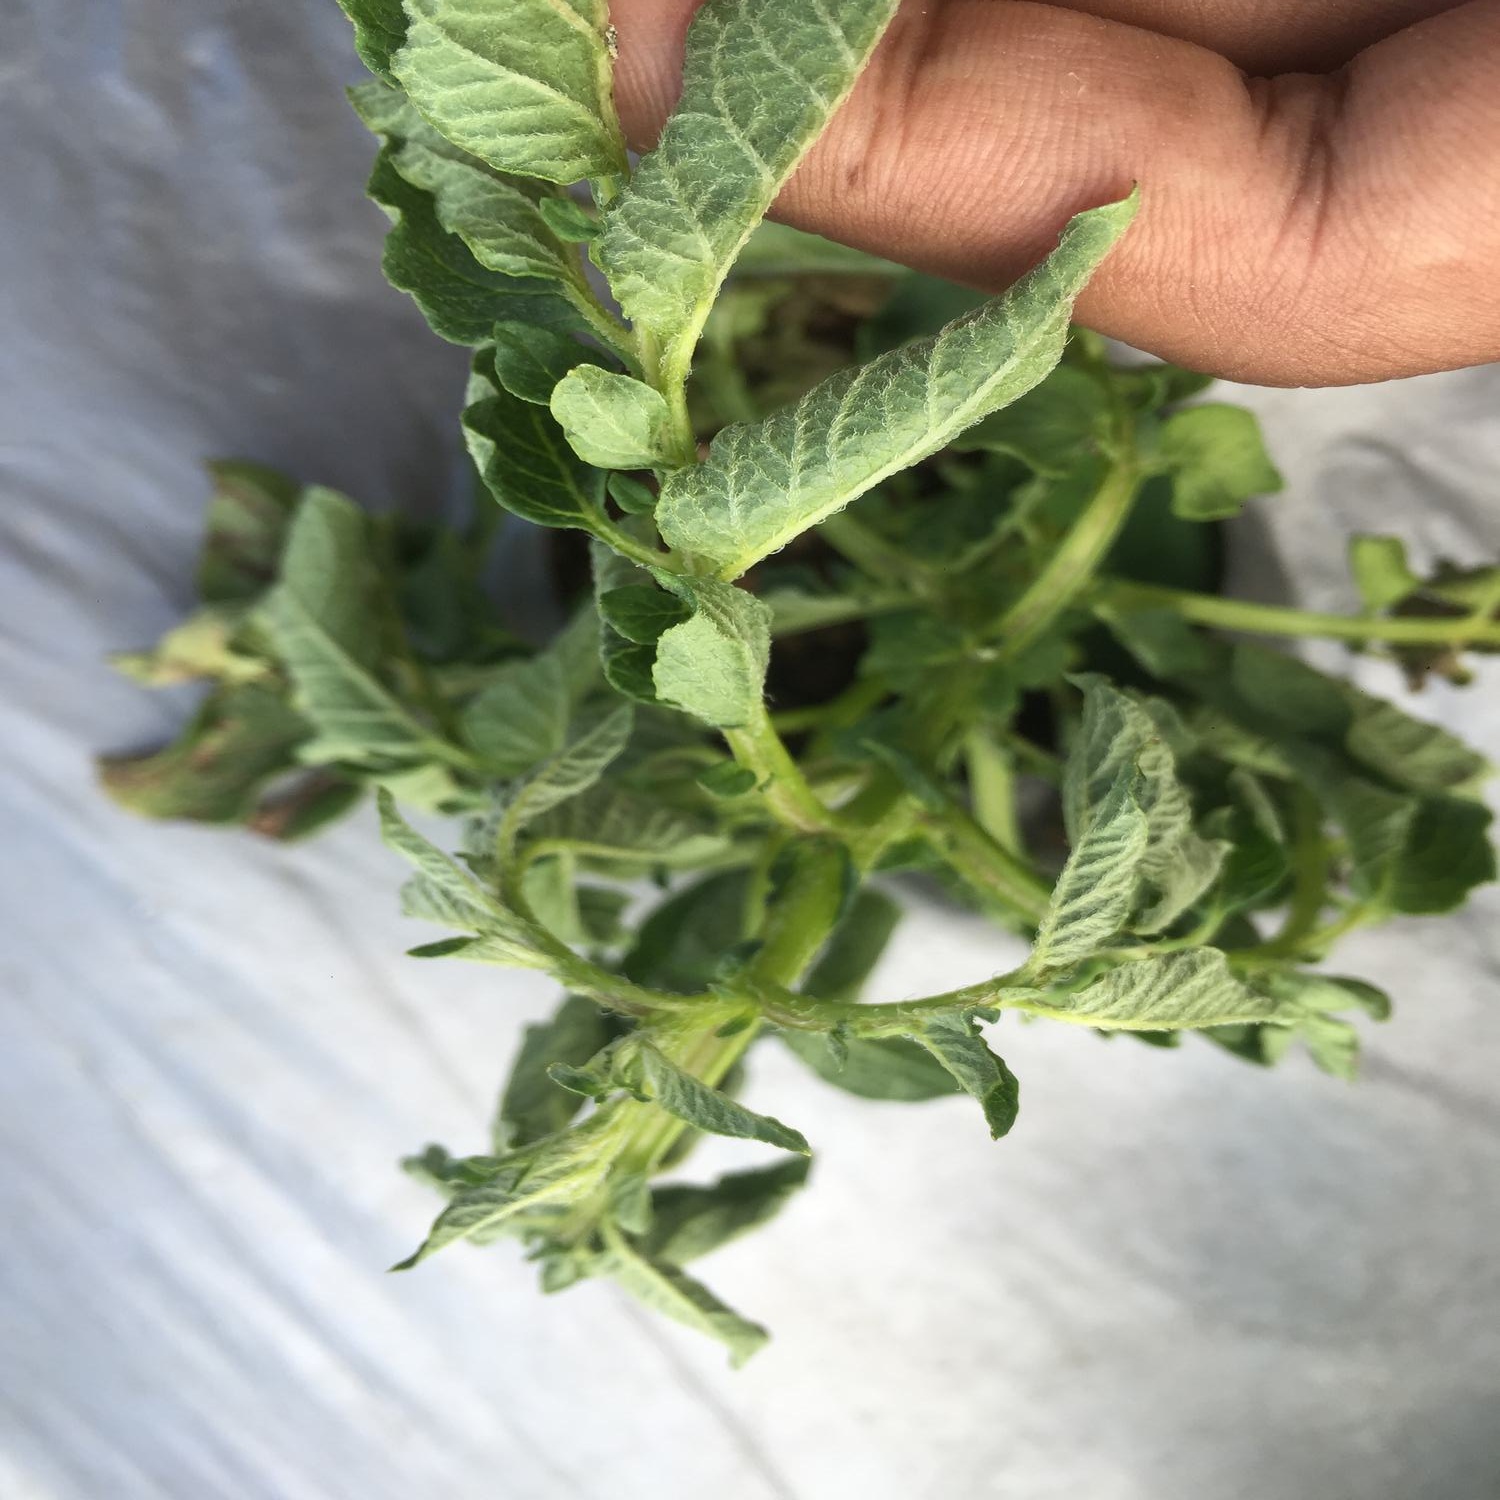
Etiqueta: Pudricion_Parda